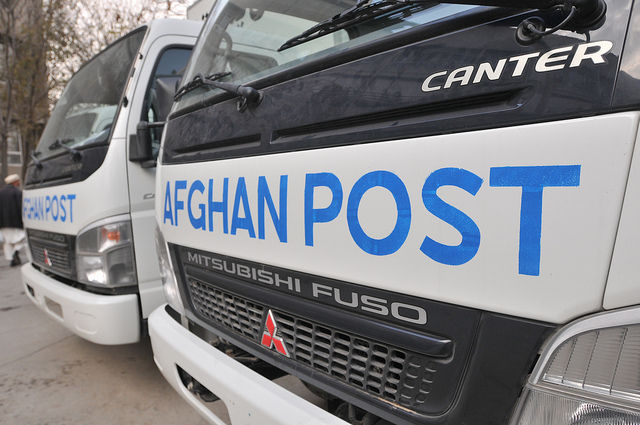
a truck is parked outside beside another truck

The front of a white truck with blue writings on it.